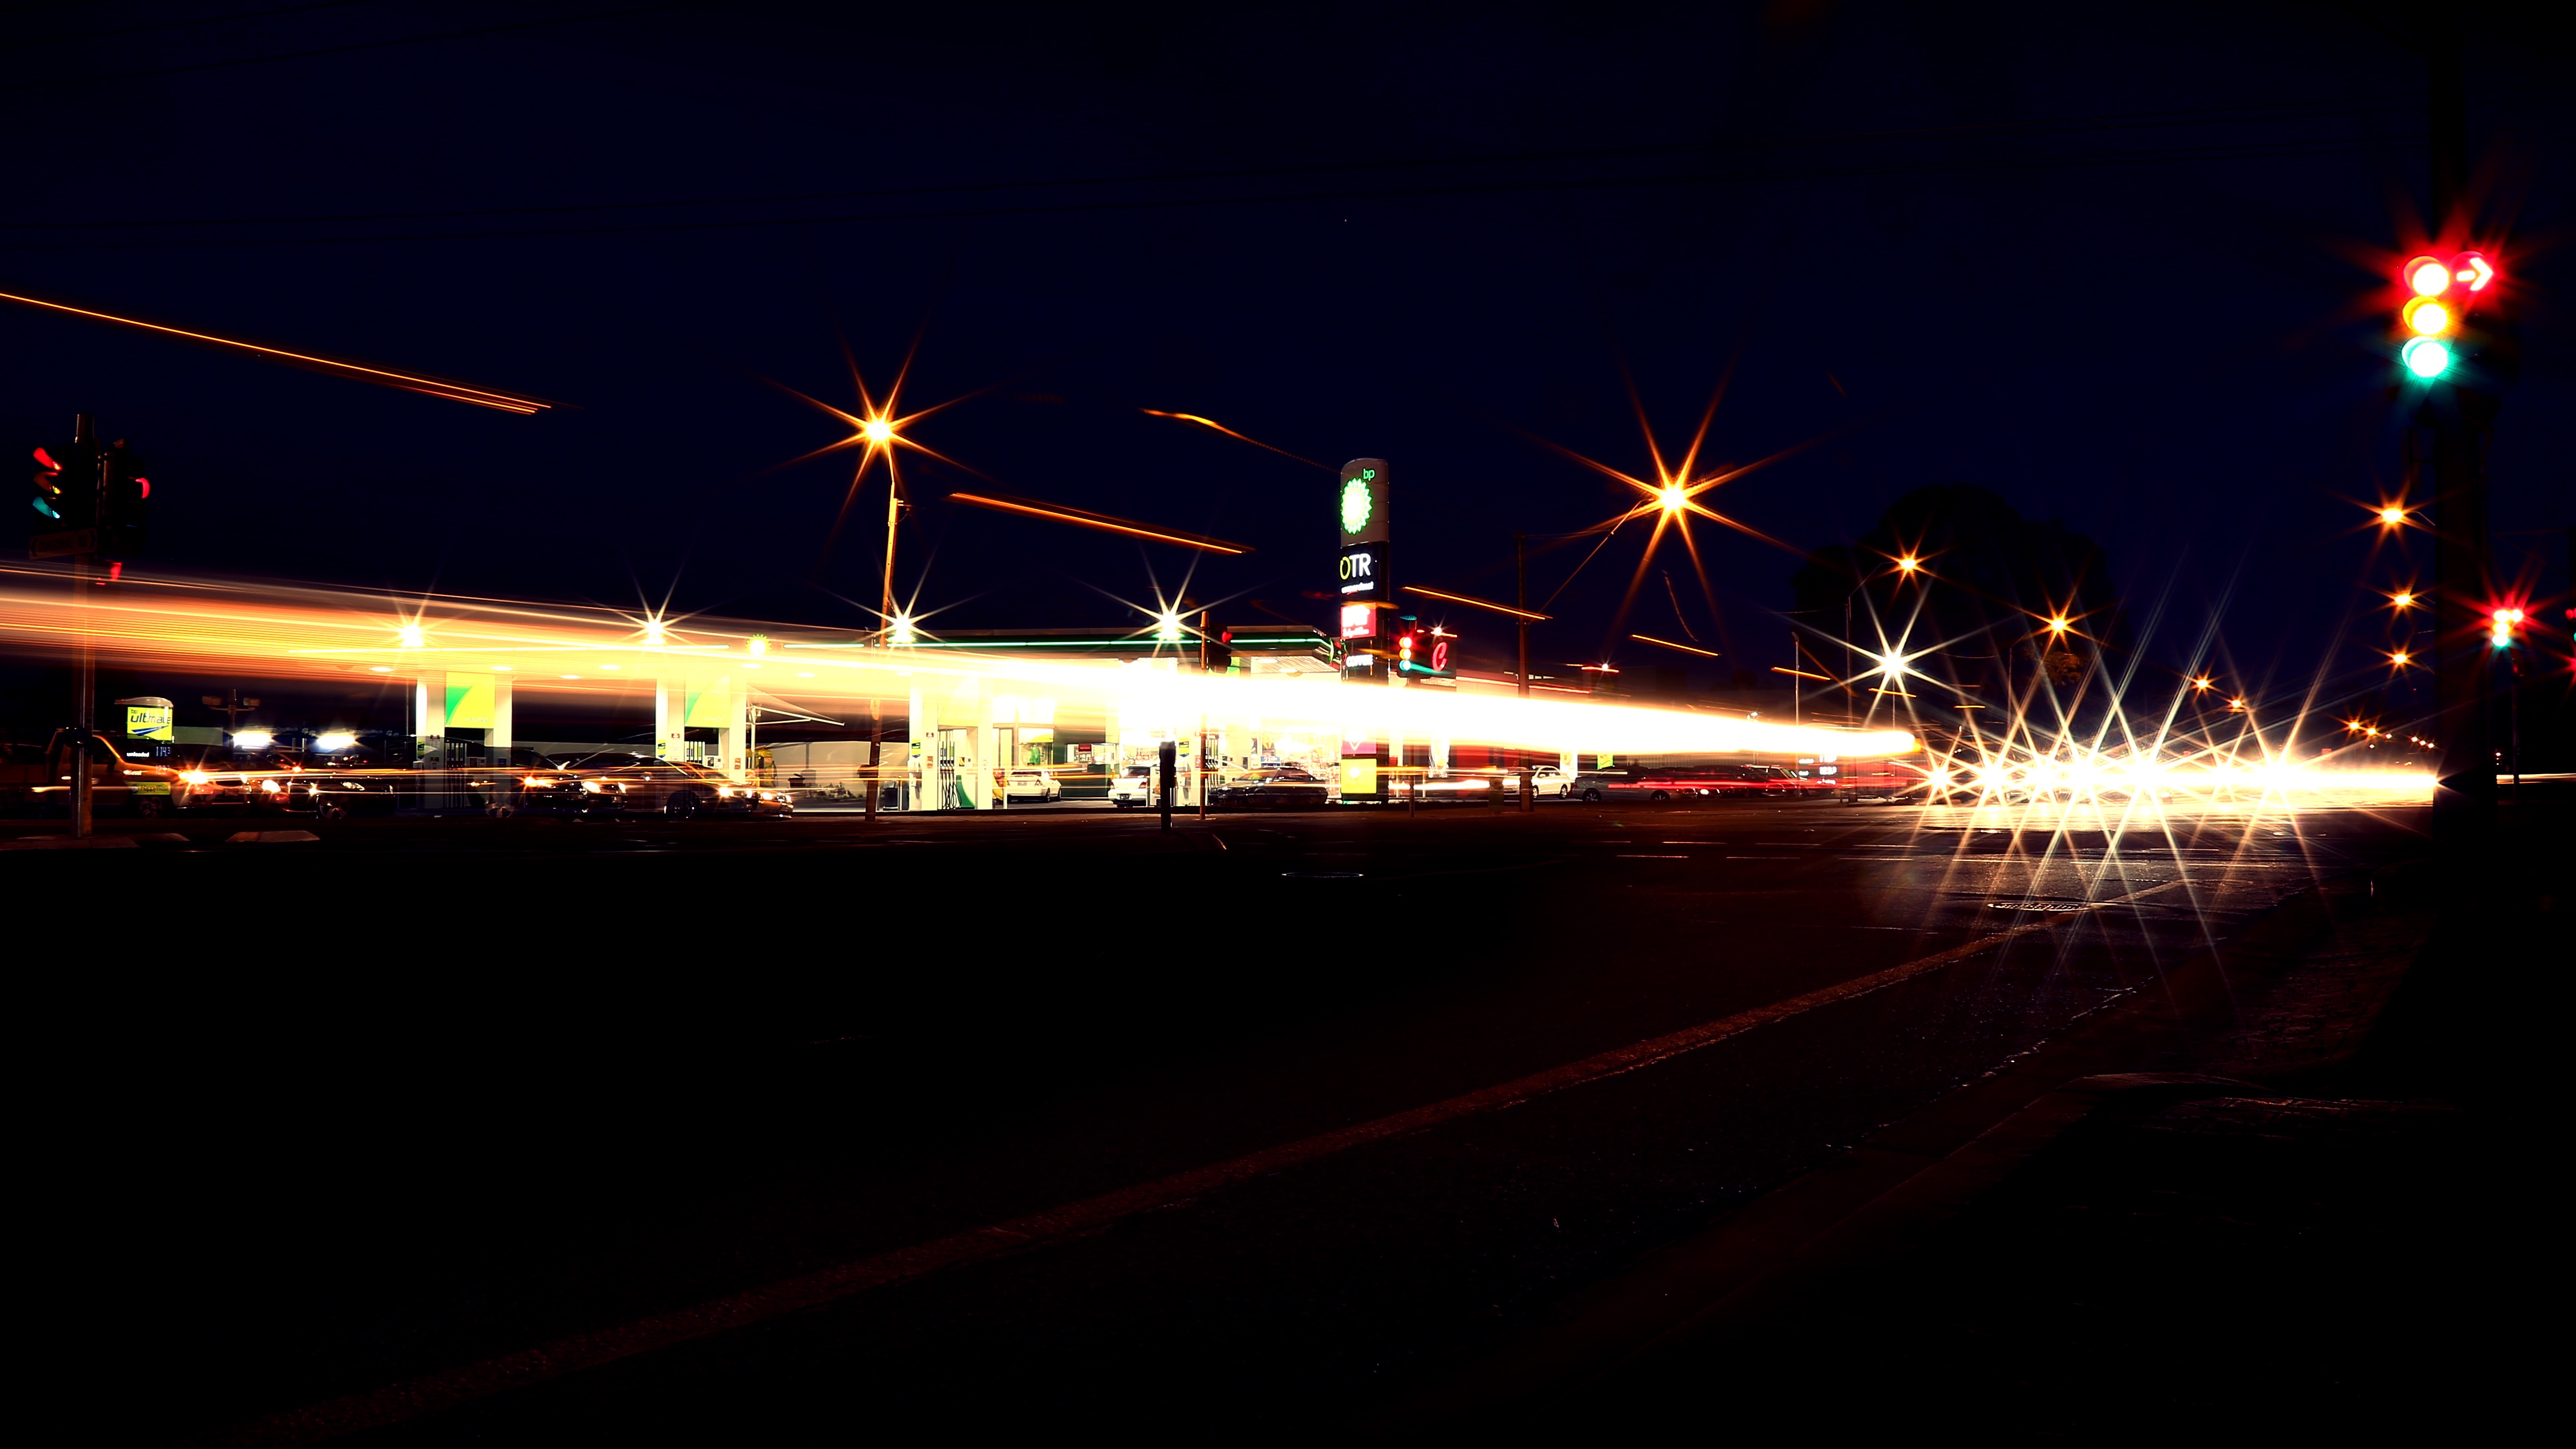
light, night, dusk, evening, vehicle, darkness, street light, lighting